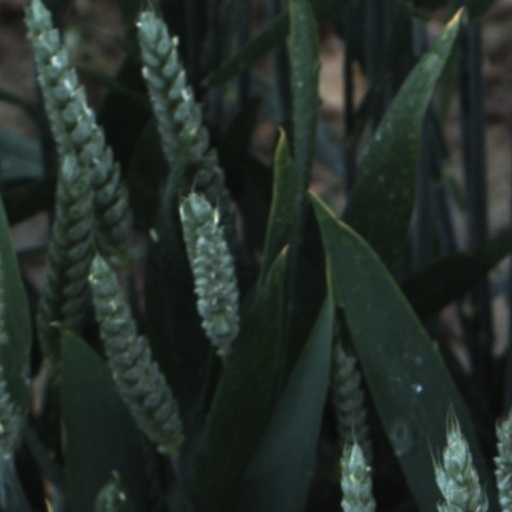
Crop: wheat